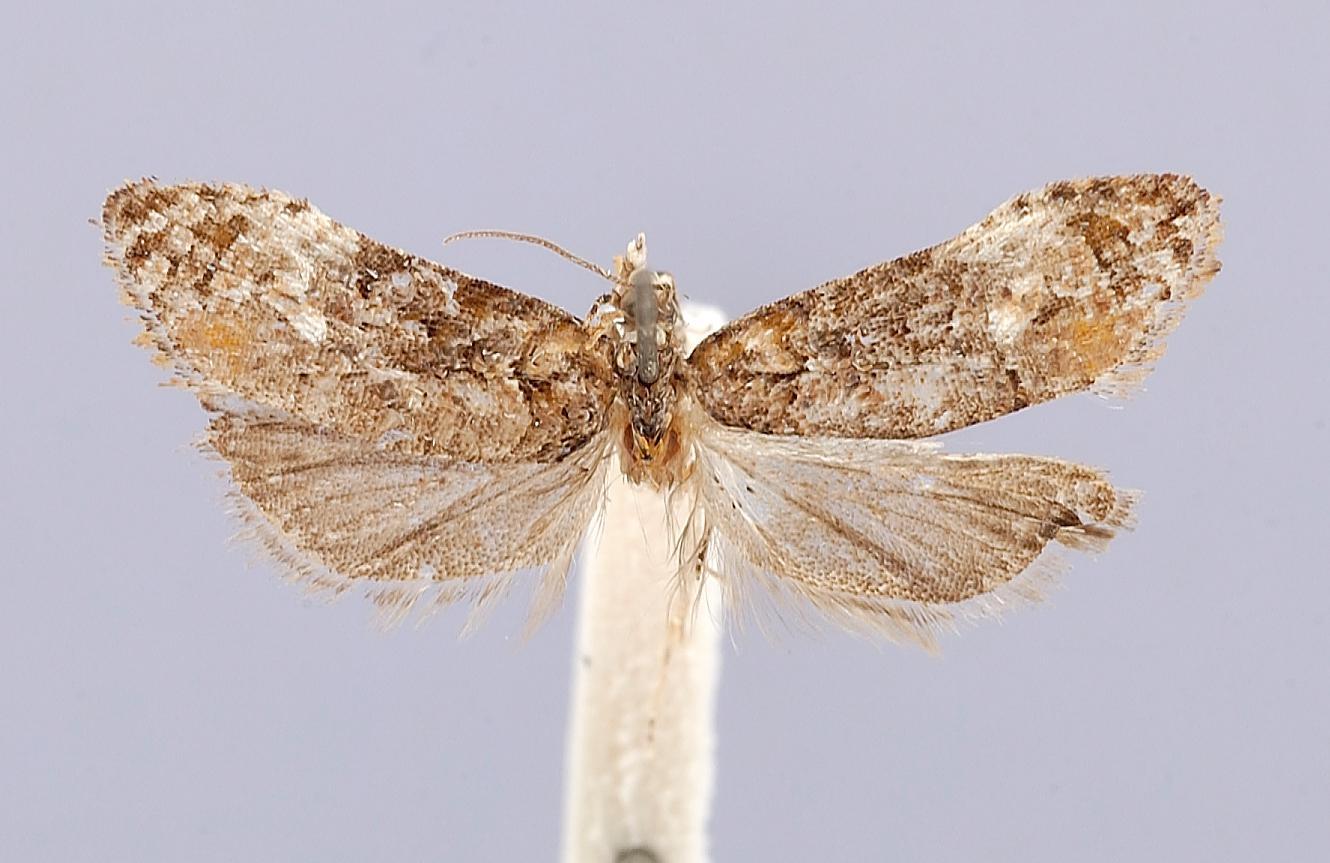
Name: Phalonia tornosema
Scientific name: Phalonia tornosema Clarke, 1968
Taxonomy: Animalia, Arthropoda, Insecta, Lepidoptera, Tortricidae
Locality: Volcán Santa María, Guatemala
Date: June